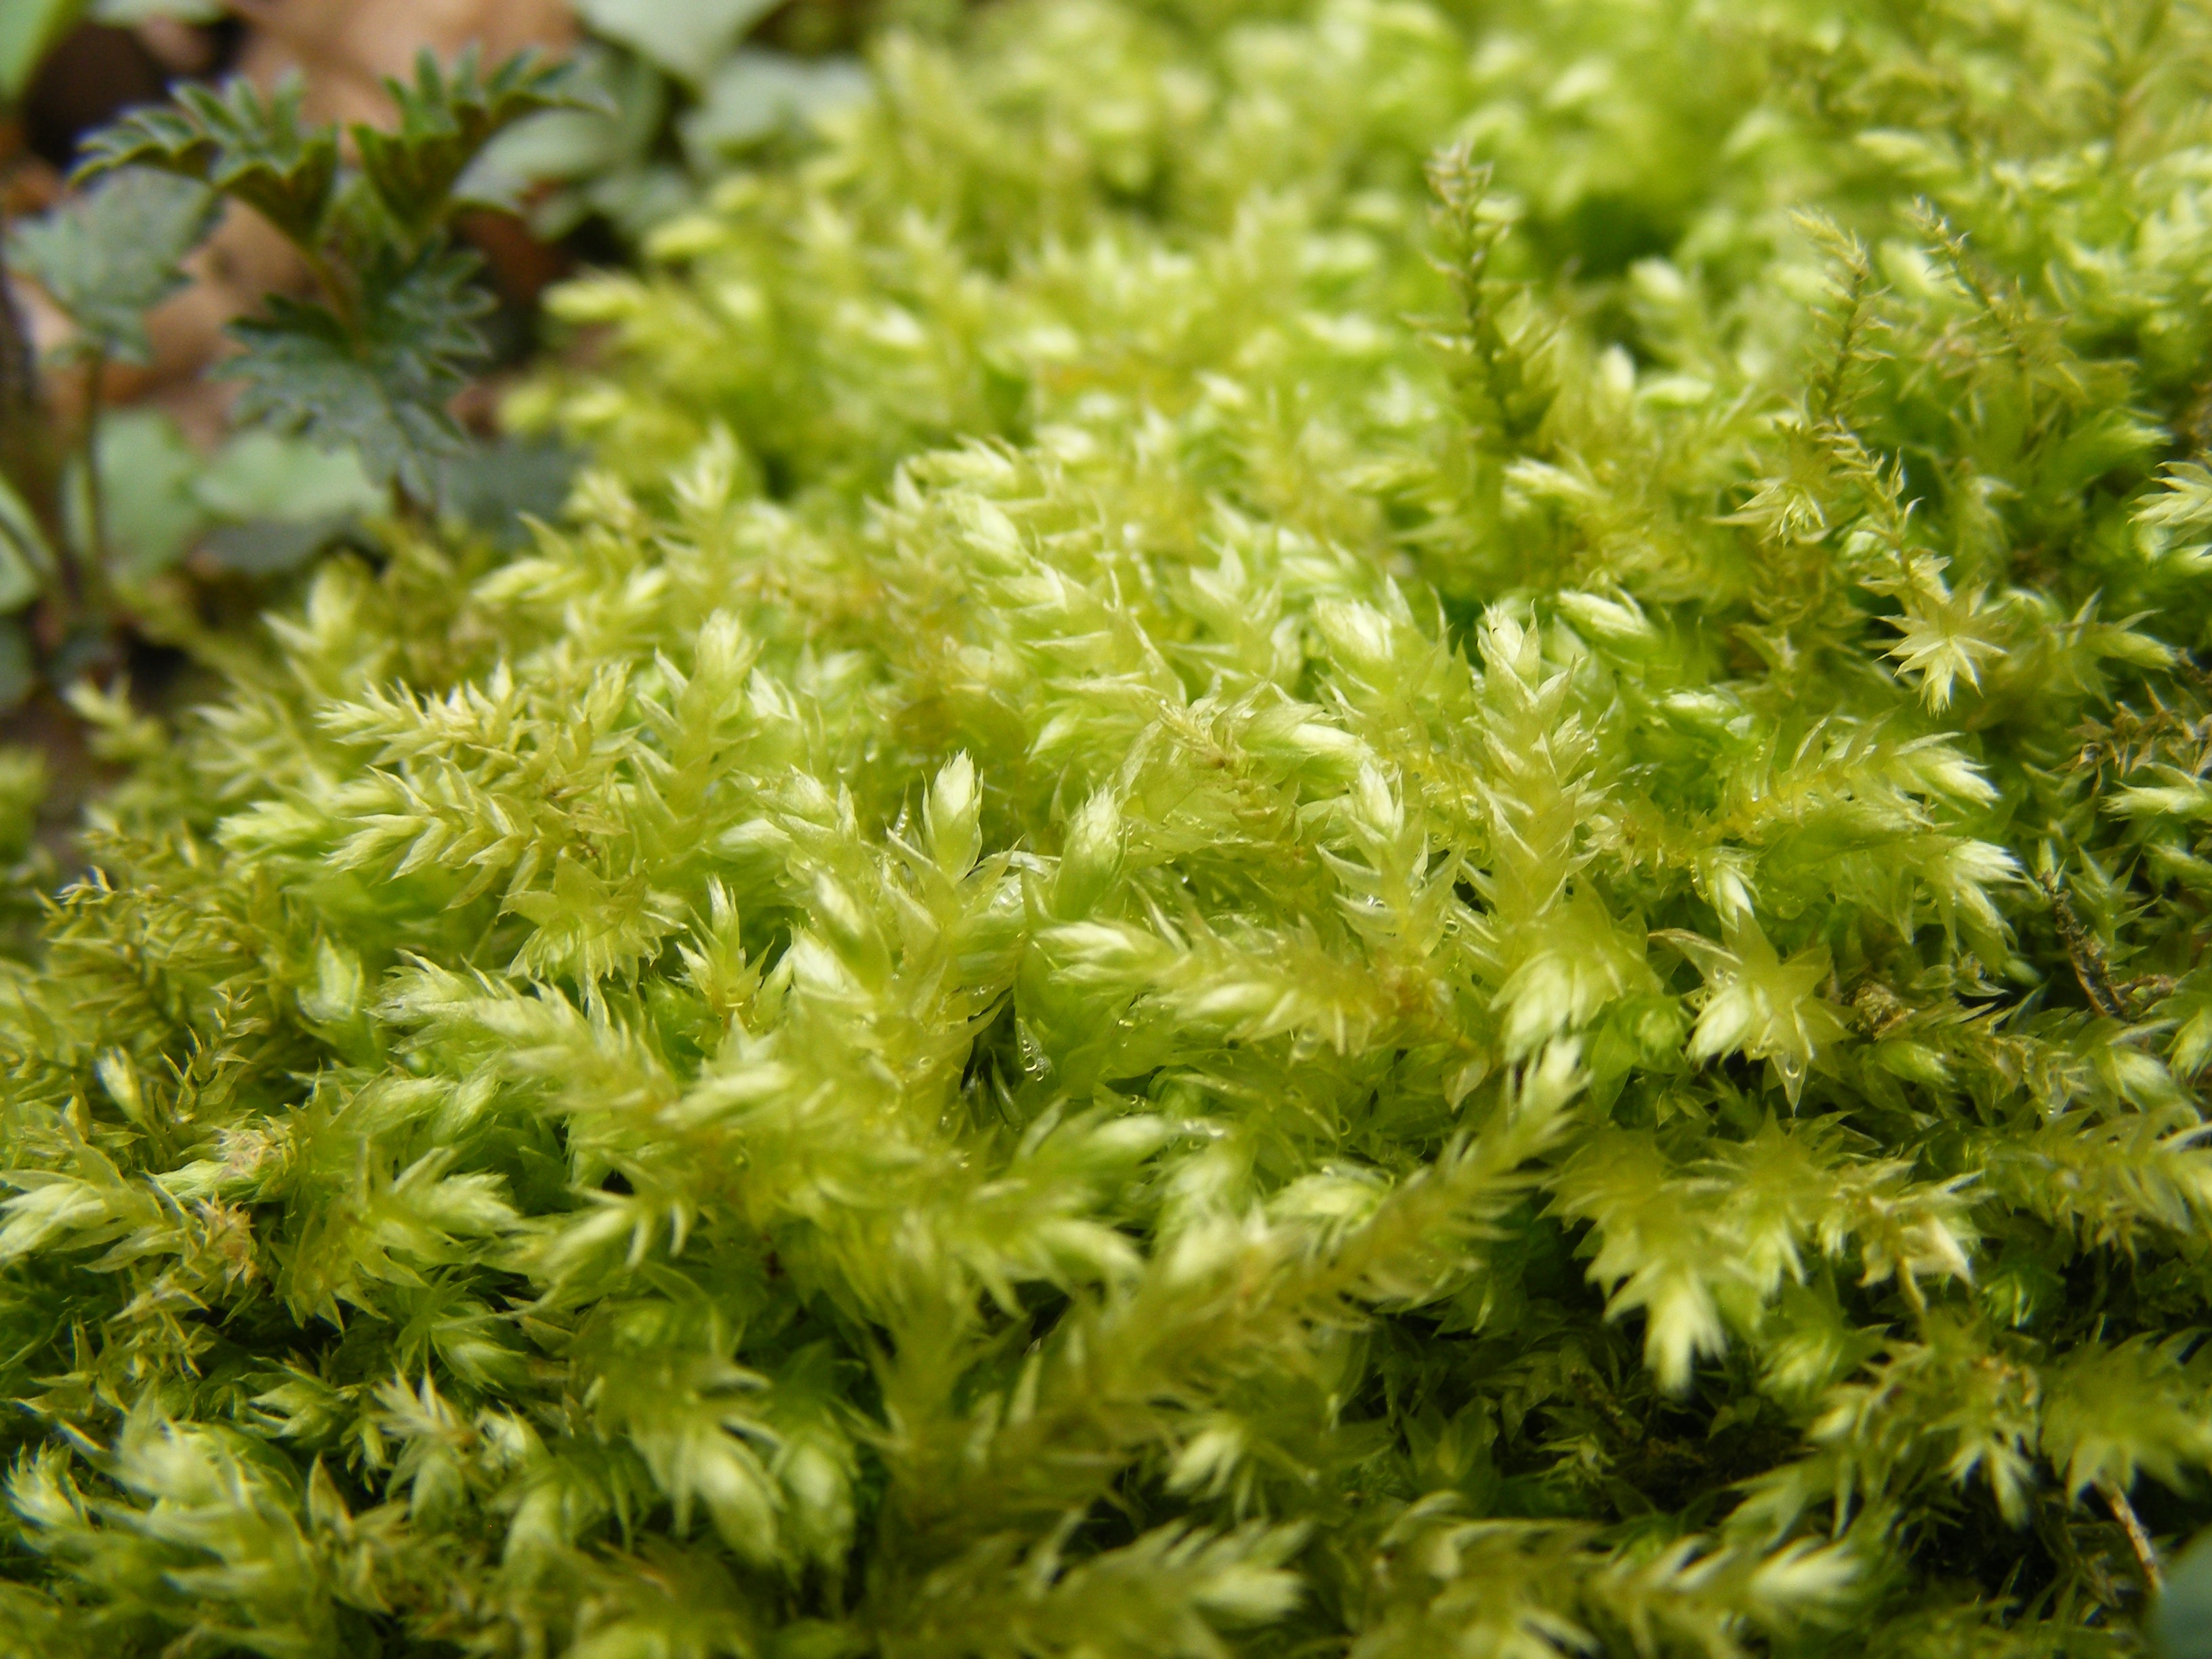
grass, plant, leaf, flower, stone, moss, green, herb, produce, algae, flowering plant, green algae, land plant, non vascular land plant, leaf vegetable, parsley family